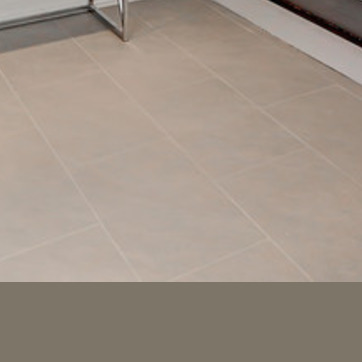
Material: tile